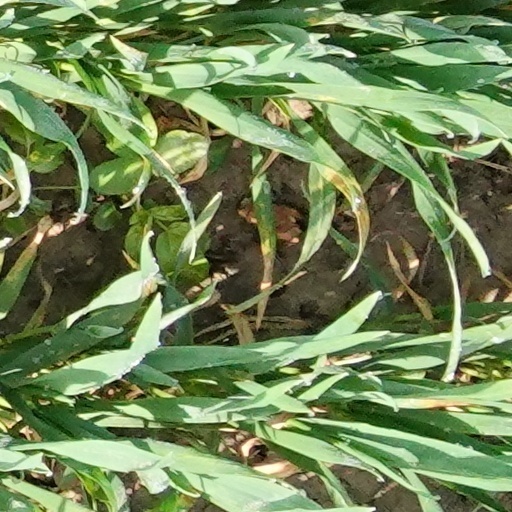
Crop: wheat